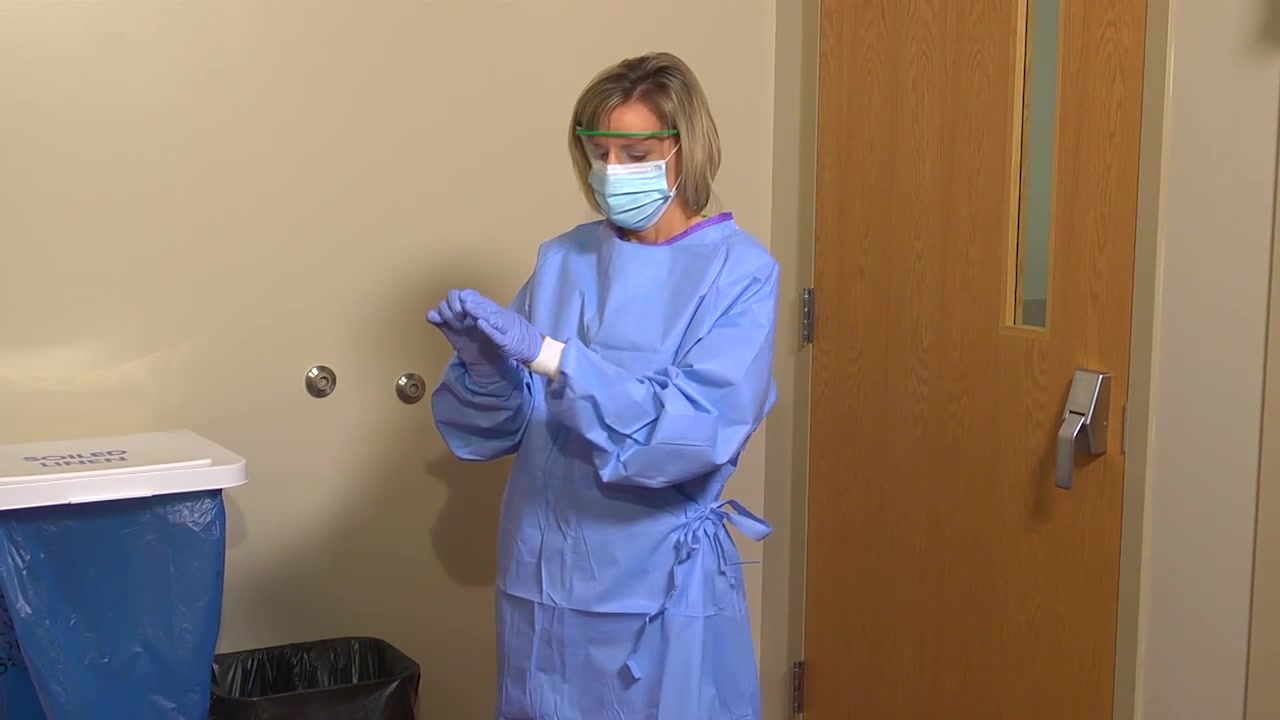
Objects detected:
Coverall
Gloves
Face_Shield
Mask